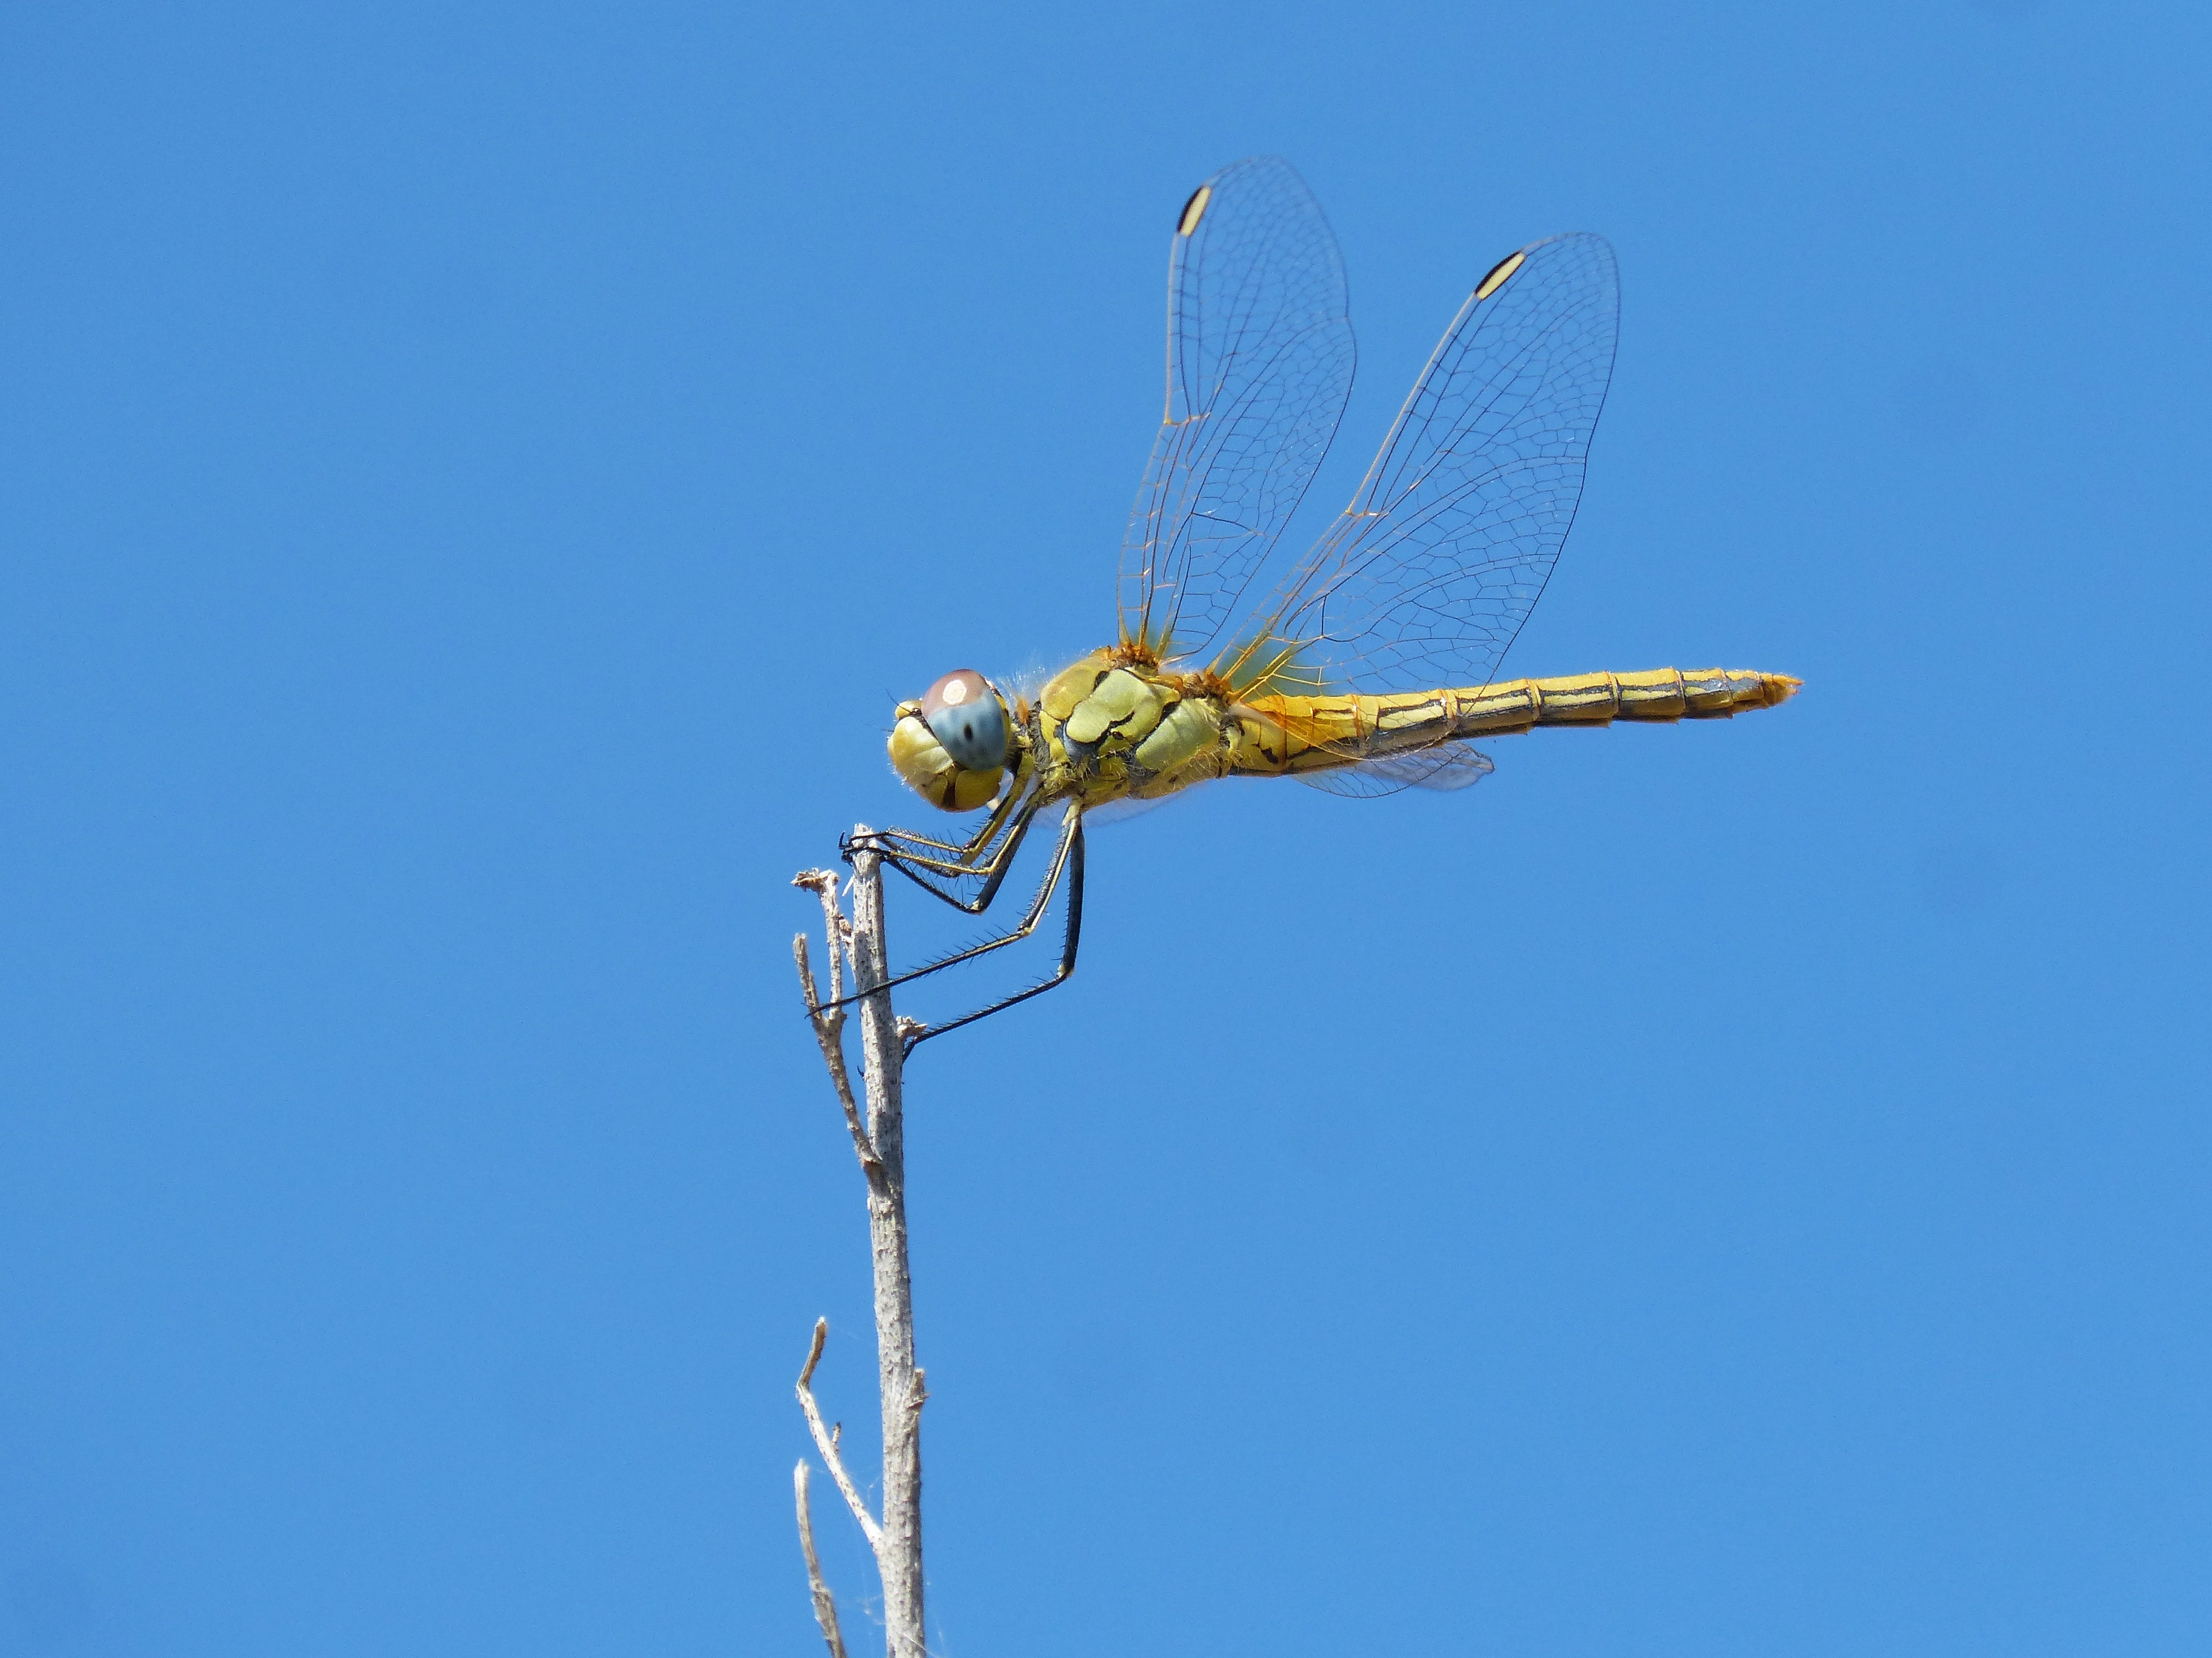
branch, wing, sky, insect, fauna, invertebrate, dragonfly, macro photography, arthropod, sympetrum striolatum, winged insect, dragonflies and damseflies